Mecklenburg-Vorpommern

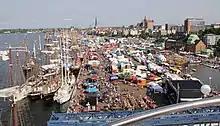
Rostock was the major overseas port of East Germany, and is one of the most important Baltic Sea ports today. Pictured is Hanse Sail, one of the world's largest maritime events.

Vorpommern, literally Fore-Pomerania, is the smaller, western part of the former Prussian Province of Pomerania; the eastern part became part of Poland after the end of World War II.